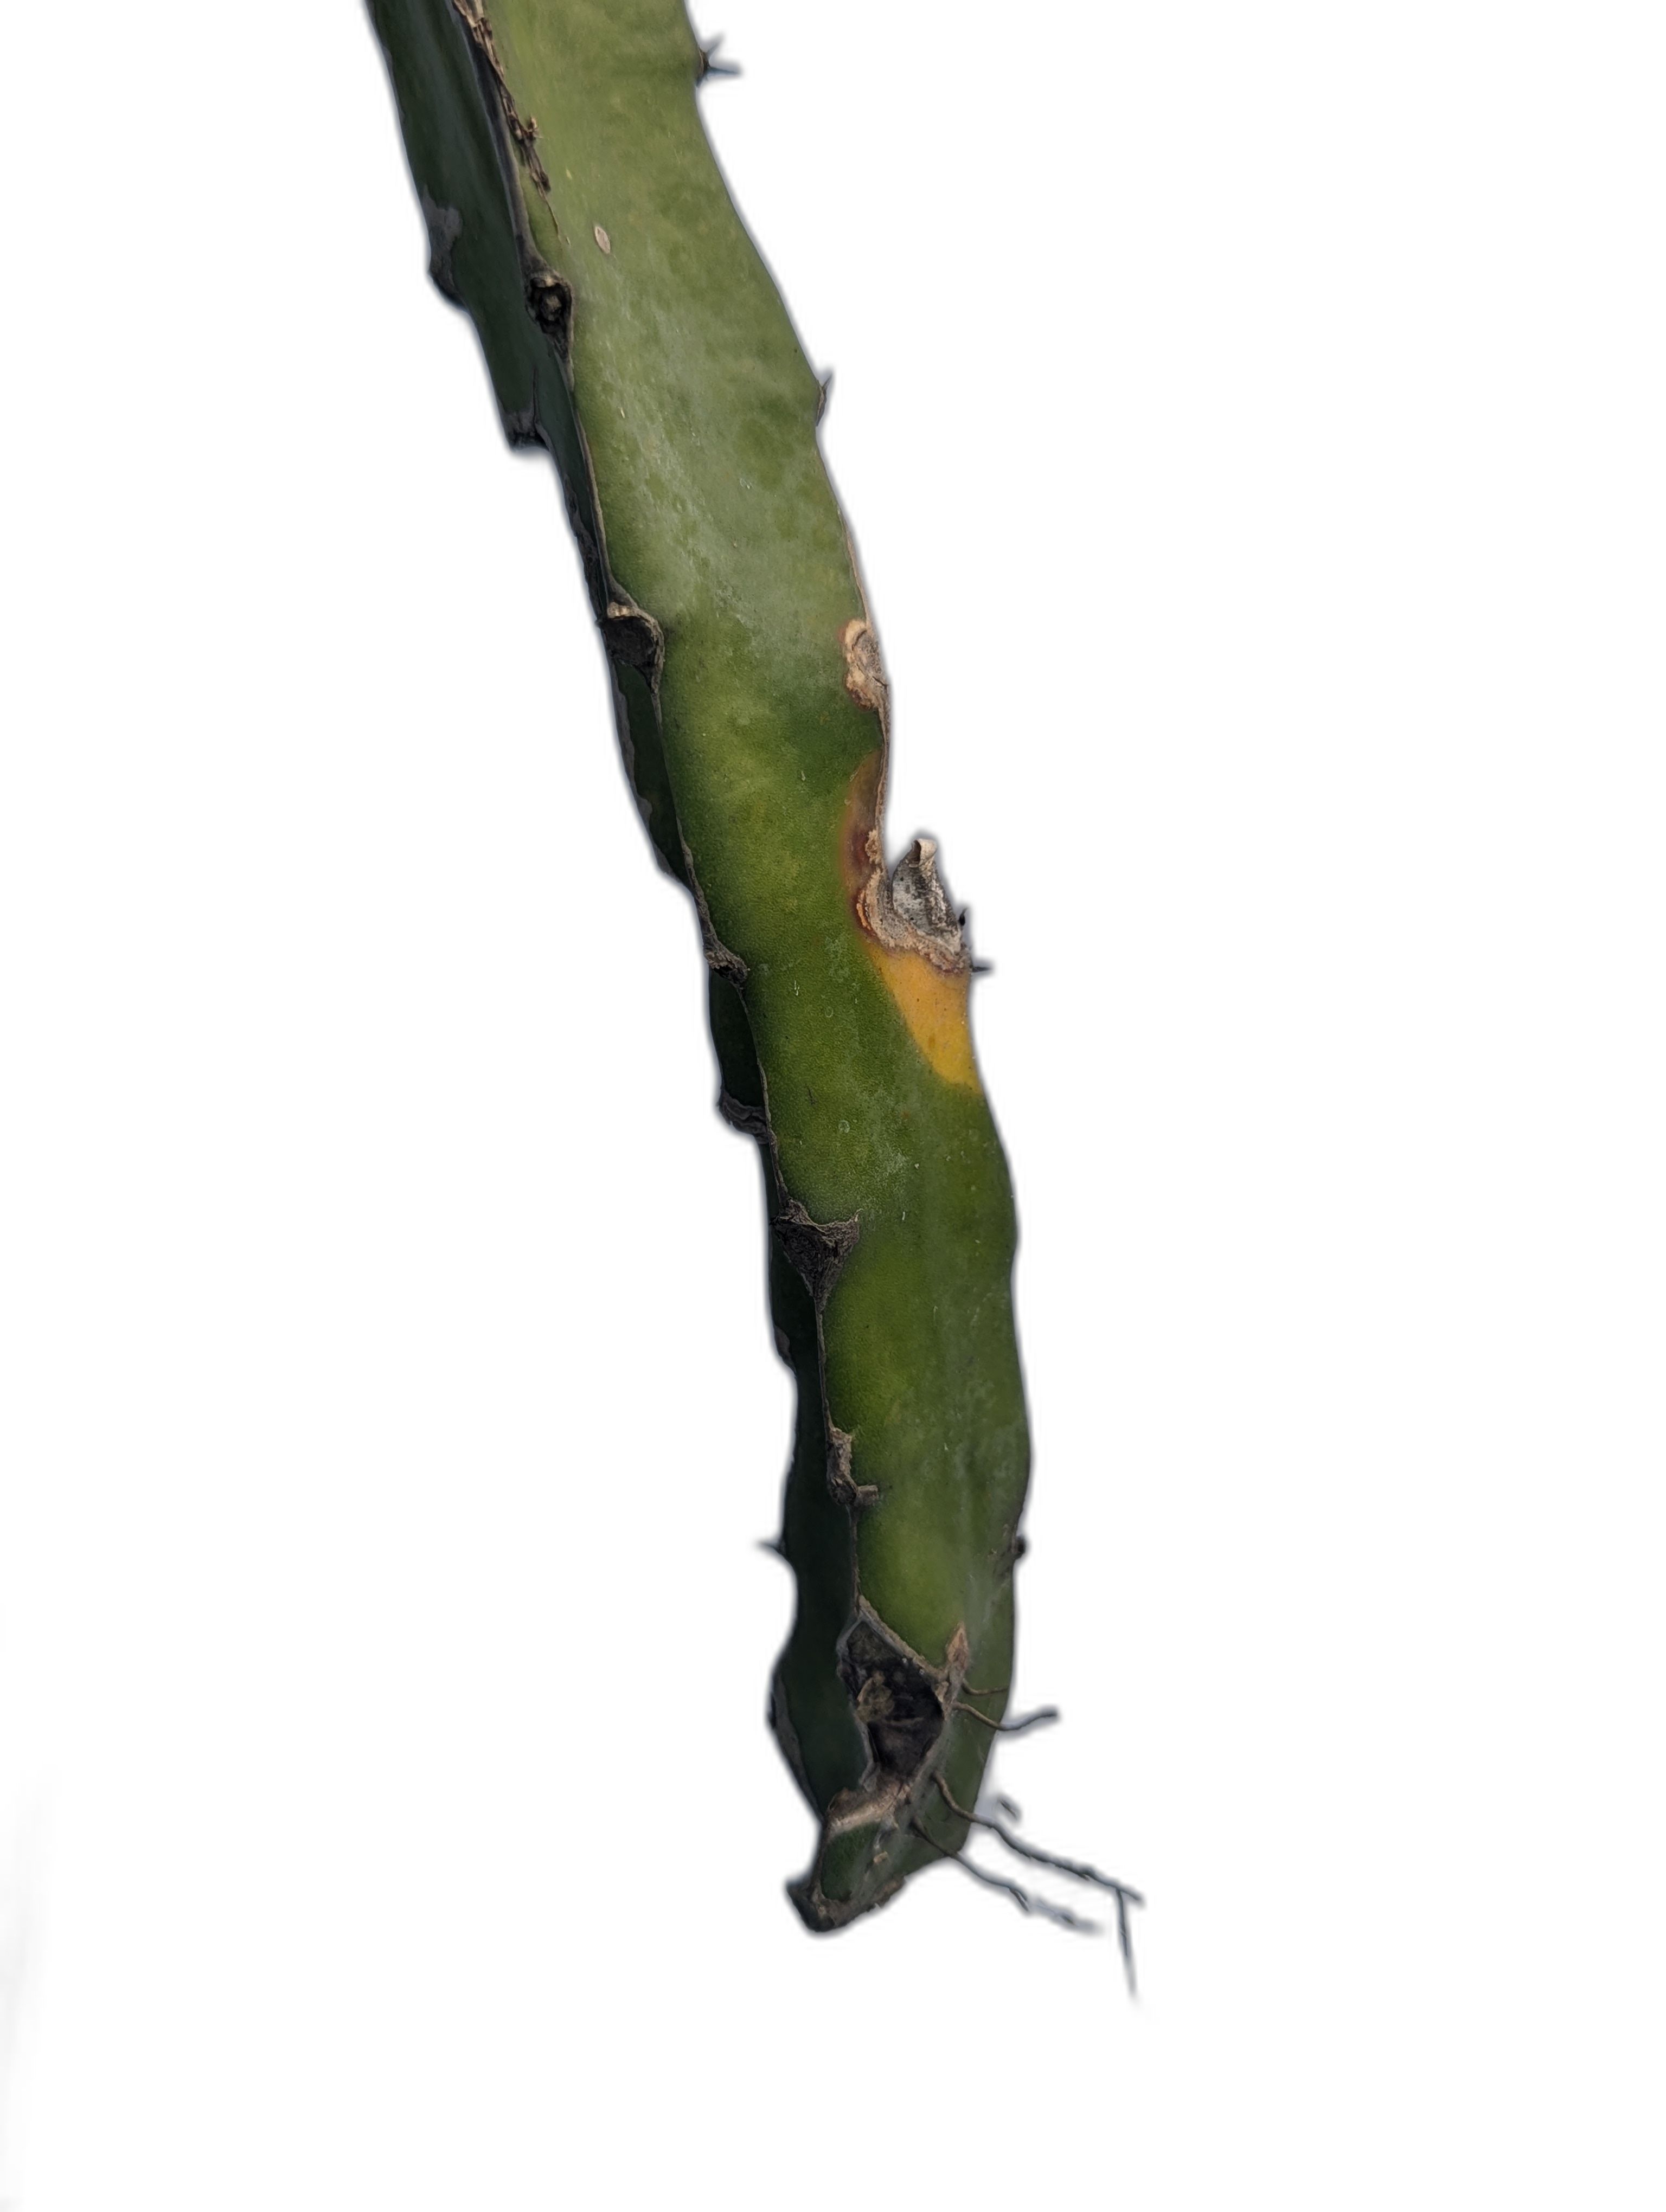
Label: Bad leaf